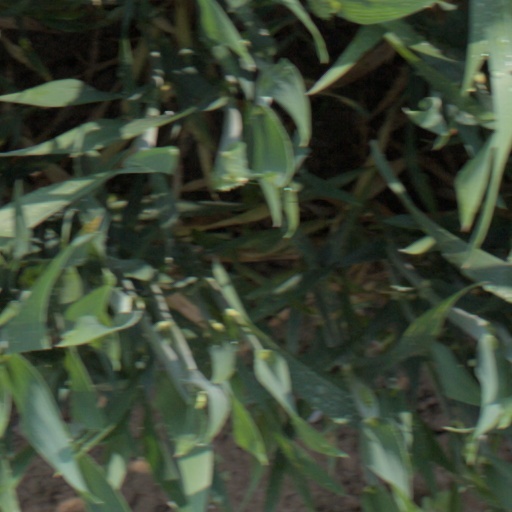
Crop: wheat